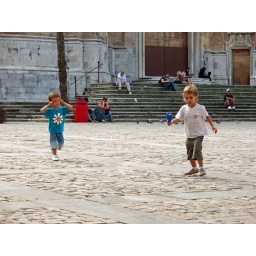
Kids playing Toro. The boy in blue is the bull. The other boy is the matador and hits the other boy with his bottle.